Carl Heissler

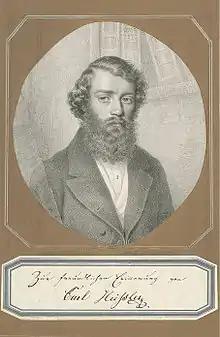
Carl Heissler

Carl or Karl Heissler (18 January 1823 – 13 November 1878) was an Austrian violinist and violist.